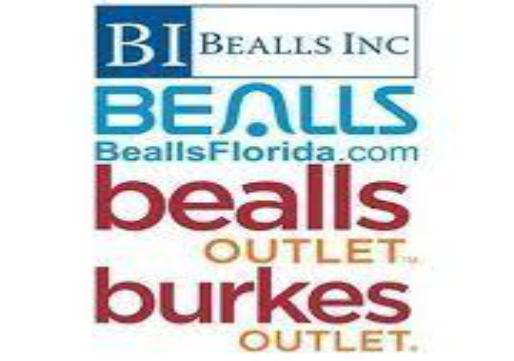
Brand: bealls
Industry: Others